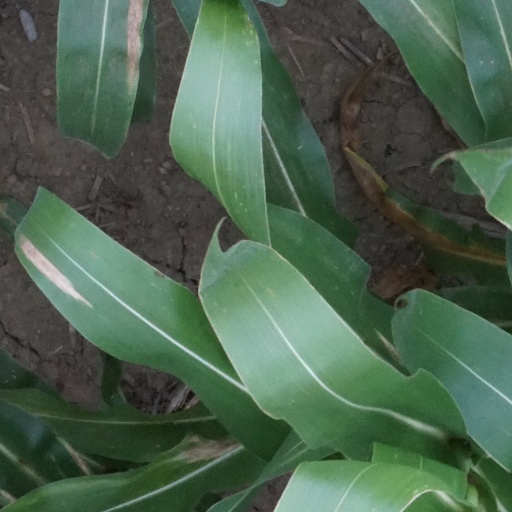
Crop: maize; corn